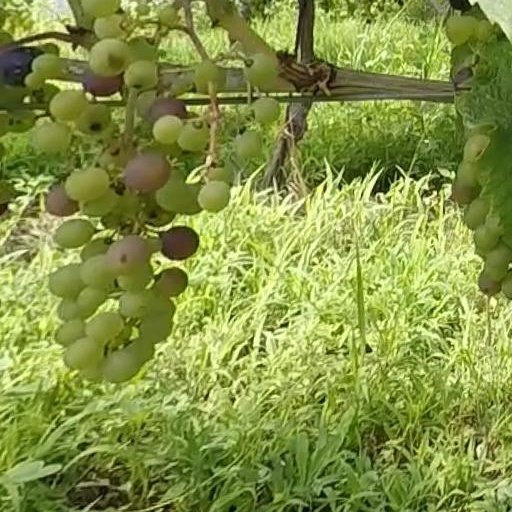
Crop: grape